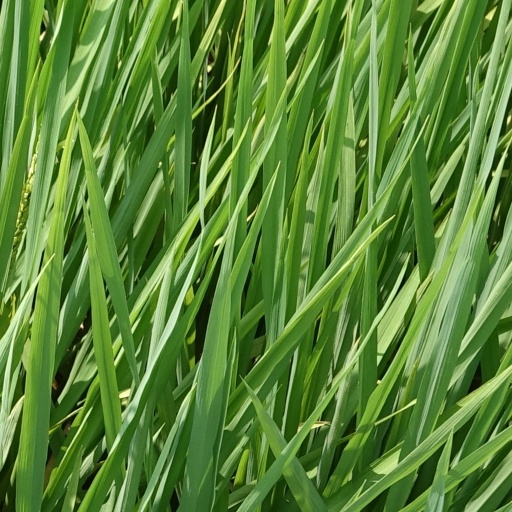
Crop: rice